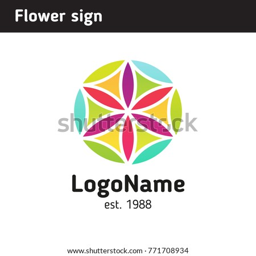
logo of the flower of life in bright colors